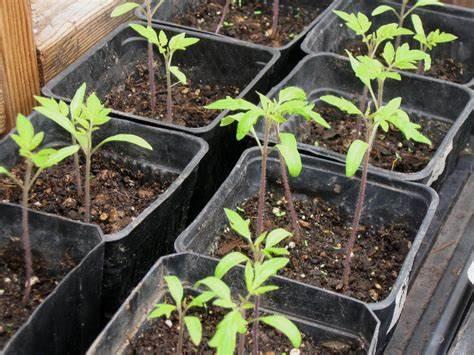
Mimea iliyoanza kuchipua, imepandwa kwenye vitalu, ndani yake kuna udongo pamoja na mbolea yenye rangi nyeusi.